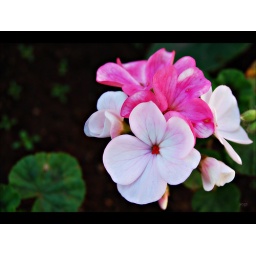
What I liked : The team-up of pink & white in different ways..